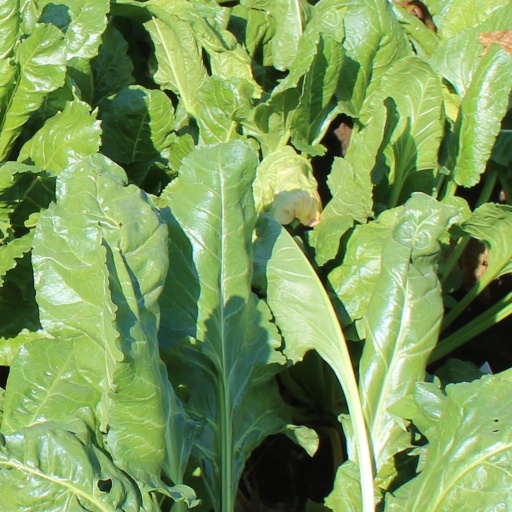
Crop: sugar beet